The Great Silence

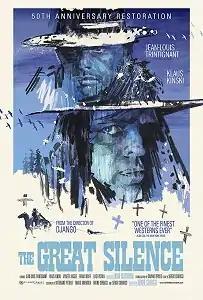
Film poster for Film Movement's 2018 North American re-release, by Midnight Marauder and Tony Stella.

When "The Great Silence" was screened for Darryl F. Zanuck of 20th Century Fox to see whether the film could be released on the American market, he was offended by the film (to the point where he reportedly all but swallowed the cigar he was smoking in shock upon watching the ending), and refused to distribute it in the United States. 20th Century Fox did, however, distribute the film in Italy and several other markets. The company also considered a remake of the film starring Clint Eastwood, which eventually evolved into a largely unrelated project by Universal Pictures, "Joe Kidd".